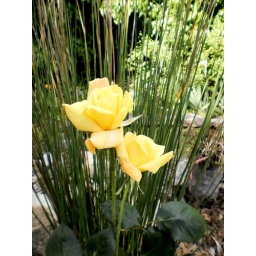
A 'bog plant grass' growing near the fish pond, for vertical contrast.